Scott Morrison

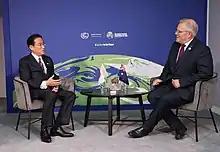
Morrison and Japanese Prime Minister Fumio Kishida at the COP26 climate summit in Glasgow on 2 November 2021

As prime minister, Morrison has defended Australia's policy of deporting non-citizens including New Zealanders who had violated its character test or committed crimes. This policy was criticised by his New Zealand counterpart Jacinda Ardern, who described it as "corrosive" to Australia–New Zealand relations in February 2020.